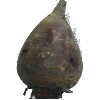
Label: Beetroot 1